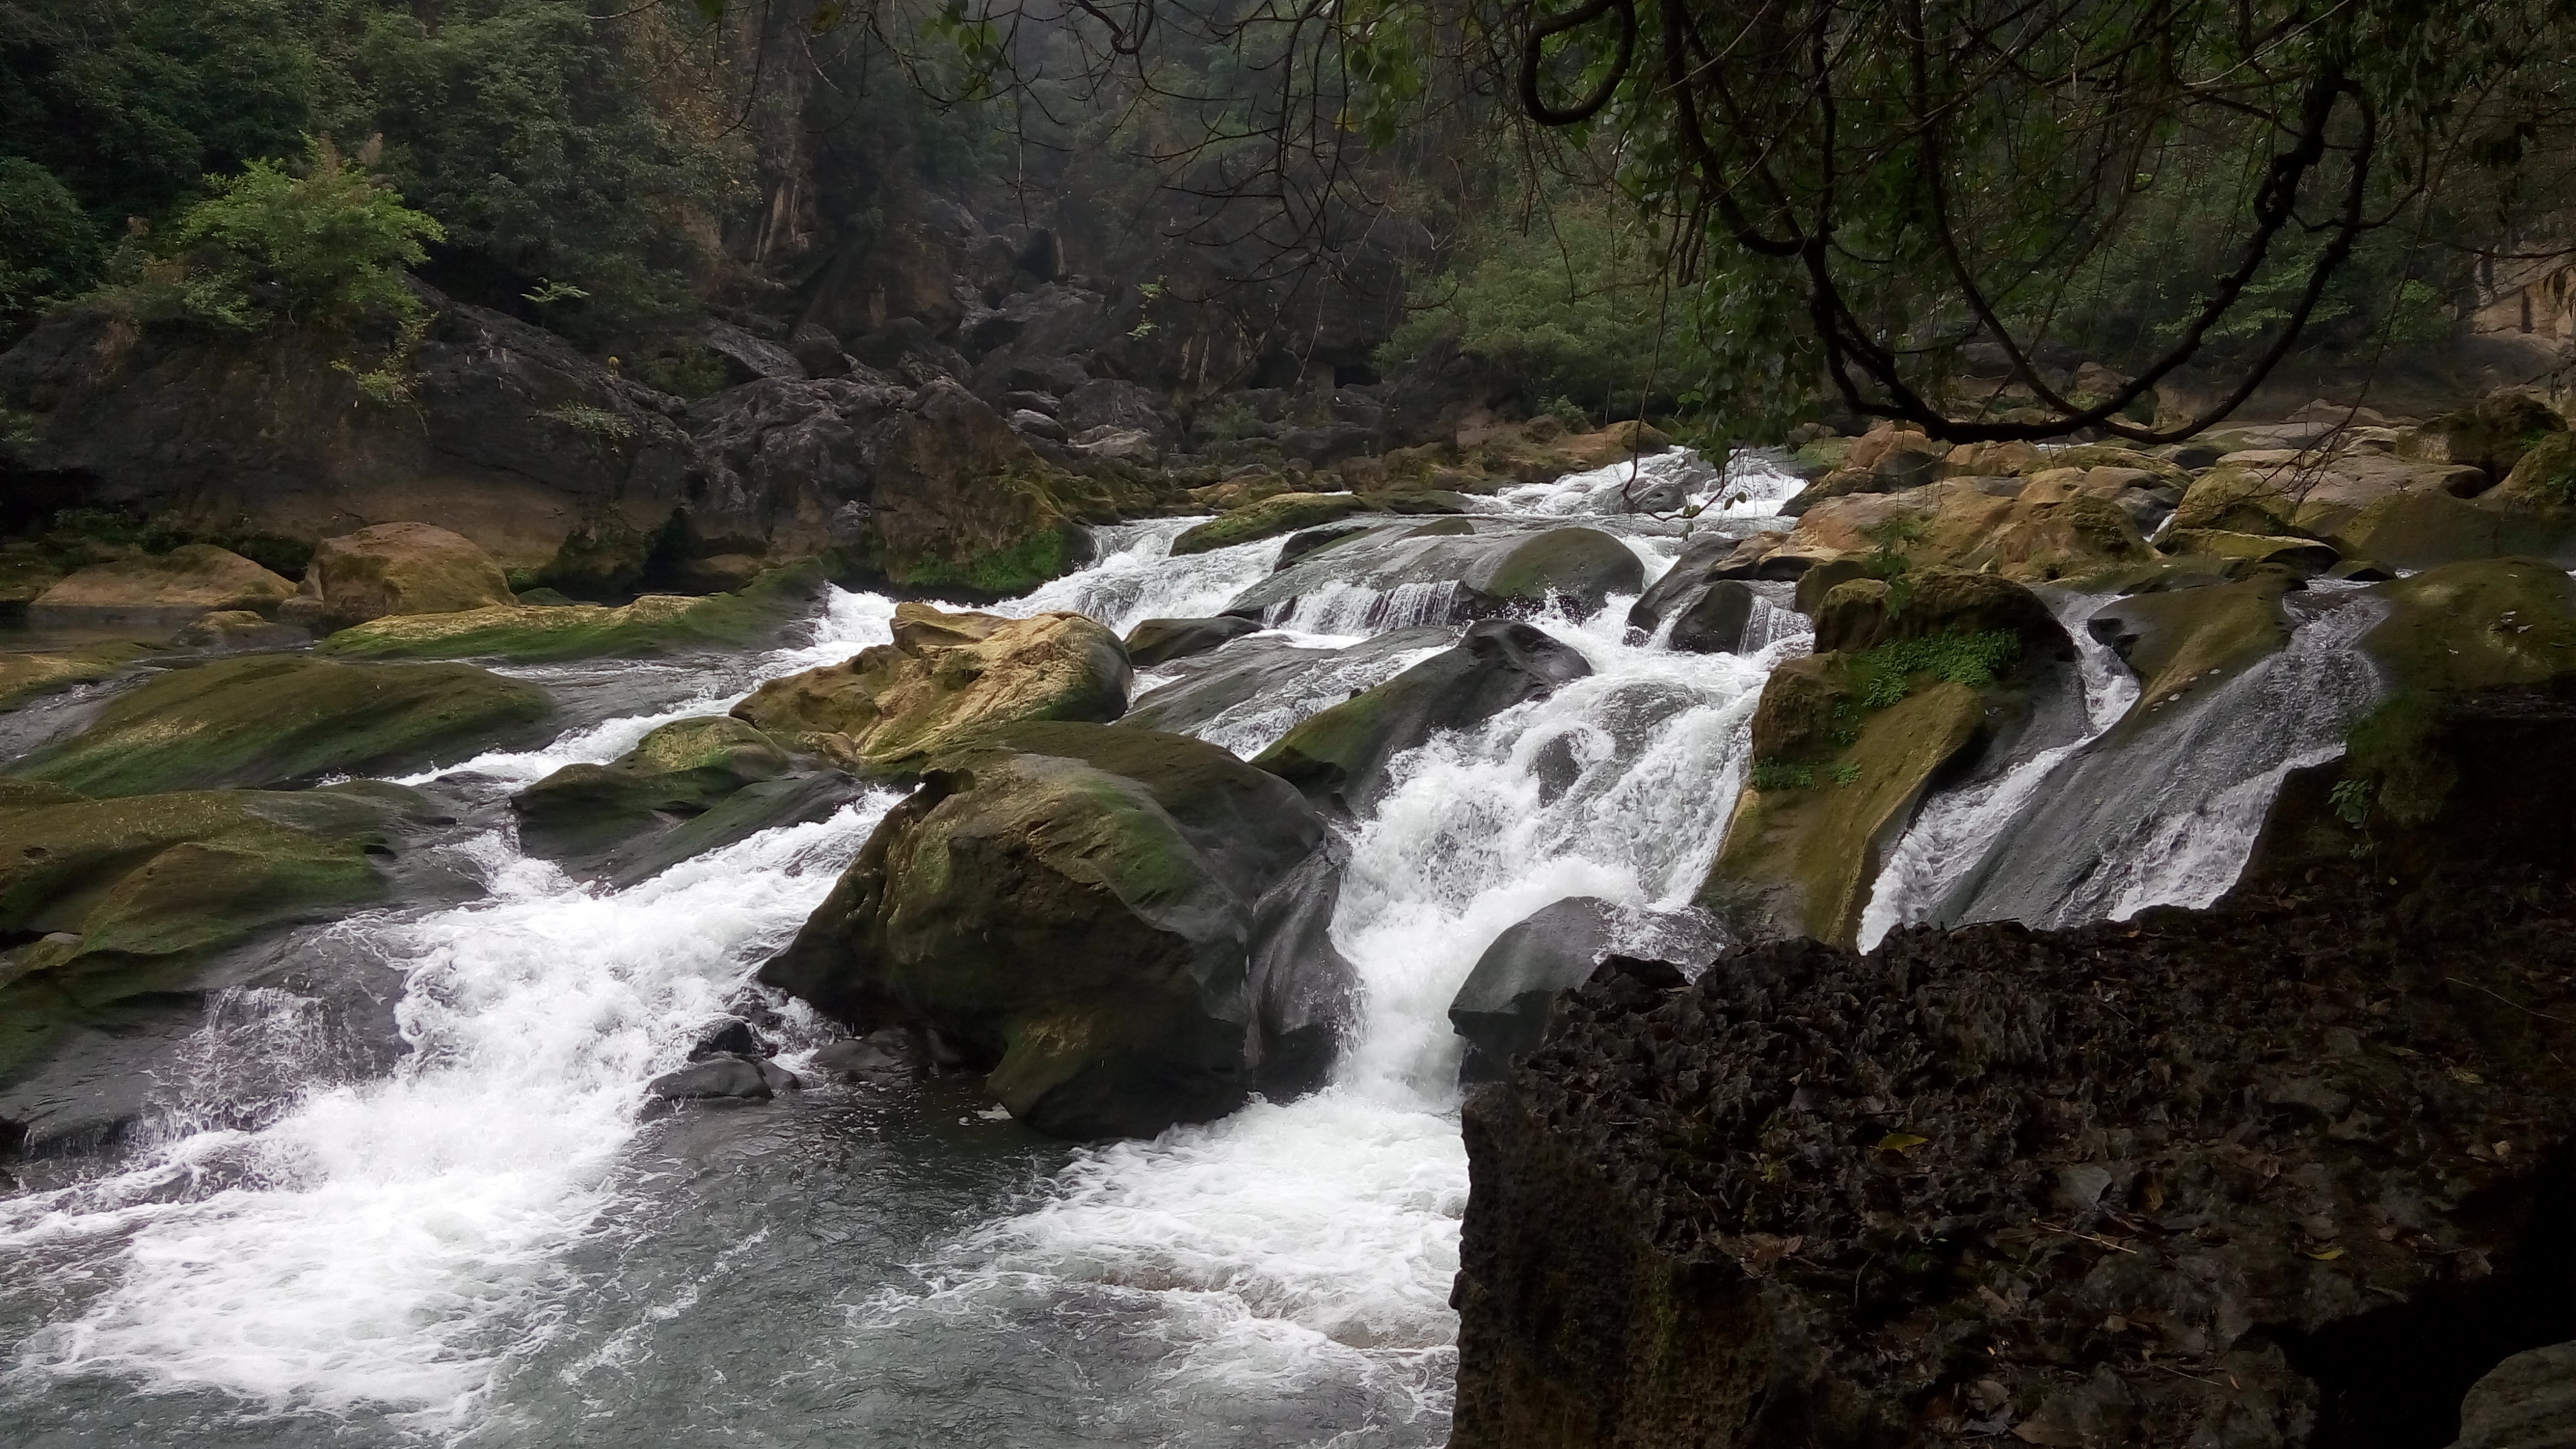
landscape, water, nature, forest, waterfall, river, valley, stream, green, autumn, rapid, body of water, wasserfall, water feature, watercourse, landform